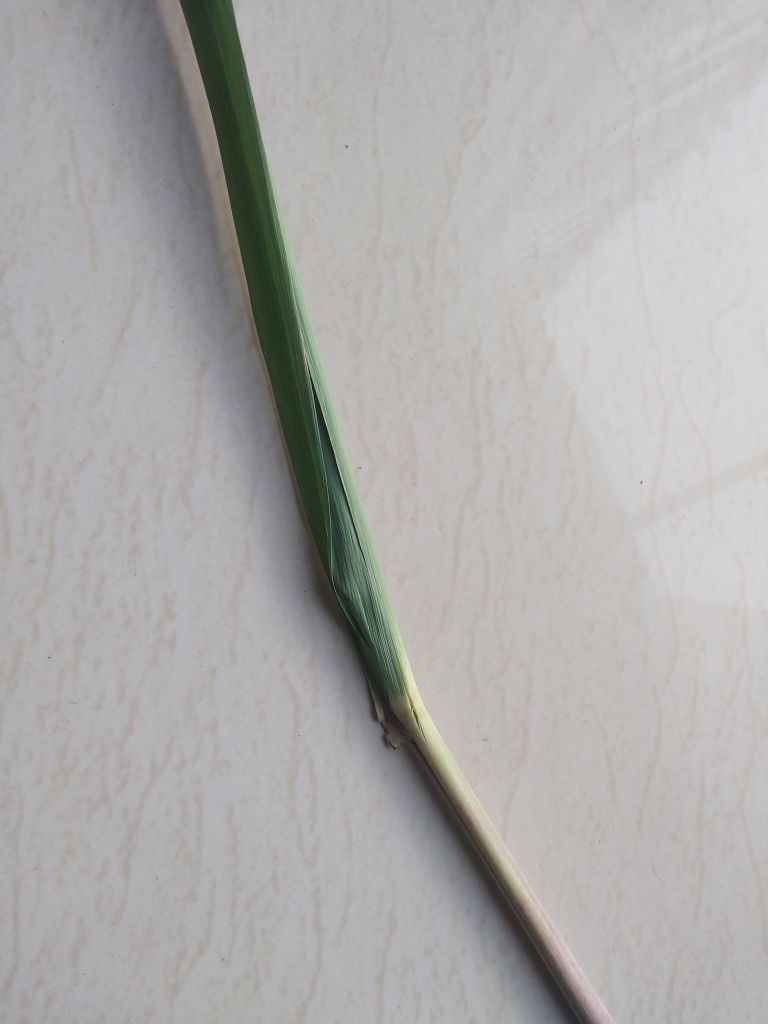
Label: Pokkah Boeng